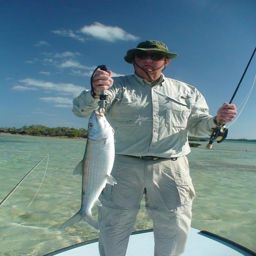
person with a nice fish